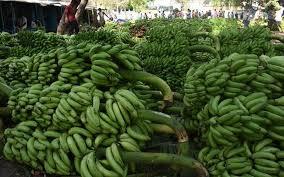
Hizi ni ndizi nyingi sana na zimewekwa pamoja ndizi na mbichi. Ndizi hizi zinaashiria kuwa eneo hili ni la wakulimaji ama wanafanya kazi ya kupalilia na kupanda ndizi.